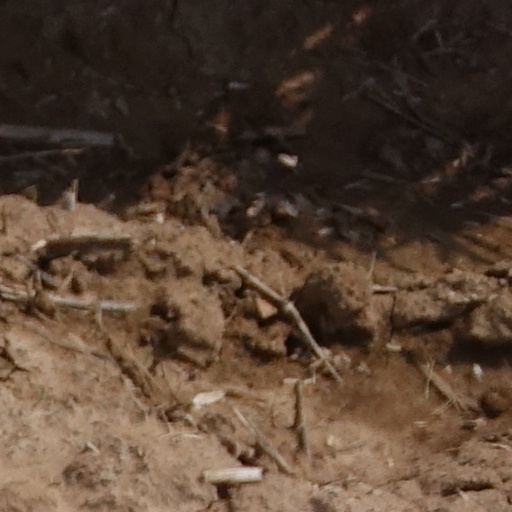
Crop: wheat